Nevis cricket team

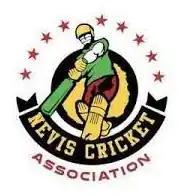

The Nevis cricket team is the representative team of the Caribbean island of Nevis. The team is organised by the Nevis Cricket Association (NCA) which is a member of the Leeward Islands Cricket Association (LICA), in turn an affiliate of Cricket West Indies.